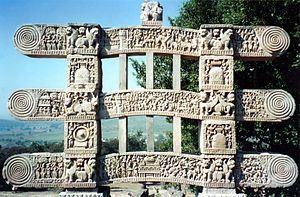
Violence dans le bouddhisme est une expression qui réunit deux concepts a priori contradictoires, si l'on considère les idéaux de non-violence, de compassion et de bienveillance associés au bouddhisme. En effet, dans sa doctrine originelle, Gautama Bouddha enseigne qu'il faut « renoncer à toute violence envers les êtres vivants, mobiles et immobiles ». L’historien des religions Bernard Faure relève qu'aujourd'hui, des figures médiatiques telles que Tenzin Gyatso, le 14ᵉ dalaï-lama, ou le moine d'origine vietnamienne Thích Nhất Hạnh véhiculent l'image du bouddhisme présenté comme une « doctrine pacifique ». Pourtant, selon Faure, l'étude des faits historiques montre que « les contre-exemples ne manquent pas » et que, tant dans son histoire que dans les pays dont il est la religion principale, le bouddhisme a été impliqué dans différents épisodes et formes de violence, et cela parce que cette doctrine « [s'est] adapt[ée] aux divers contextes culturels et sociopolitiques ». Le professeur Michael Jerryson, relève lui aussi que dans l'histoire du bouddhisme, en 2 500 ans, il y a eu de nombreux cas de violence provoqués par des individus ou des structures bouddhiques.